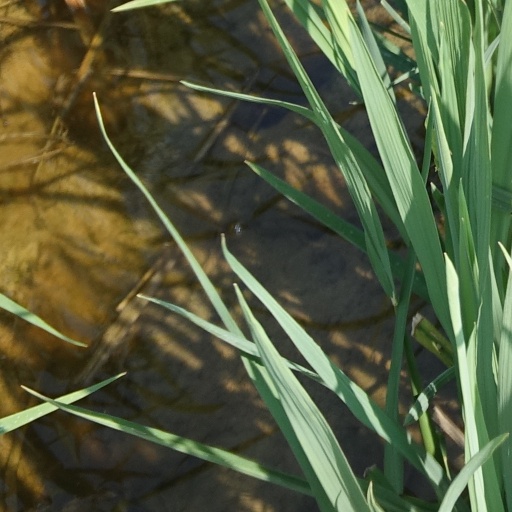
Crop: rice